Pastoralism

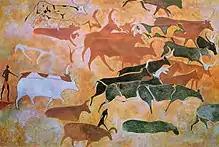
Saharan rock art from the Pastoral Period at Tassili n'Ajjer in the central Sahara, showing numerous pastoral scenes with cattle and herders

One theory suggests that pastoralism developed from mixed farming. Bates and Lees proposed that the incorporation of irrigation into farming resulted in specialization. Advantages of mixed farming include reducing risk of failure, spreading labour, and re-utilizing resources. The importance of these advantages and disadvantages to different farmers or farming societies differs according to the sociocultural preferences of the farmers and the biophysical conditions as determined by rainfall, radiation, soil type, and disease. The increased productivity of irrigation agriculture led to an increase in population and an added impact on resources. Bordering areas of land remained in use for animal breeding. This meant that large distances had to be covered by herds to collect sufficient forage. Specialization occurred as a result of the increasing importance of both intensive agriculture and pastoralism. Both agriculture and pastoralism developed alongside each other, with continuous interactions.